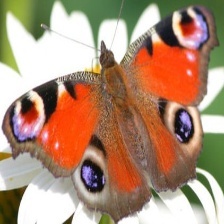
Species: PEACOCK
Butterfly family (ImageNet category): admiral